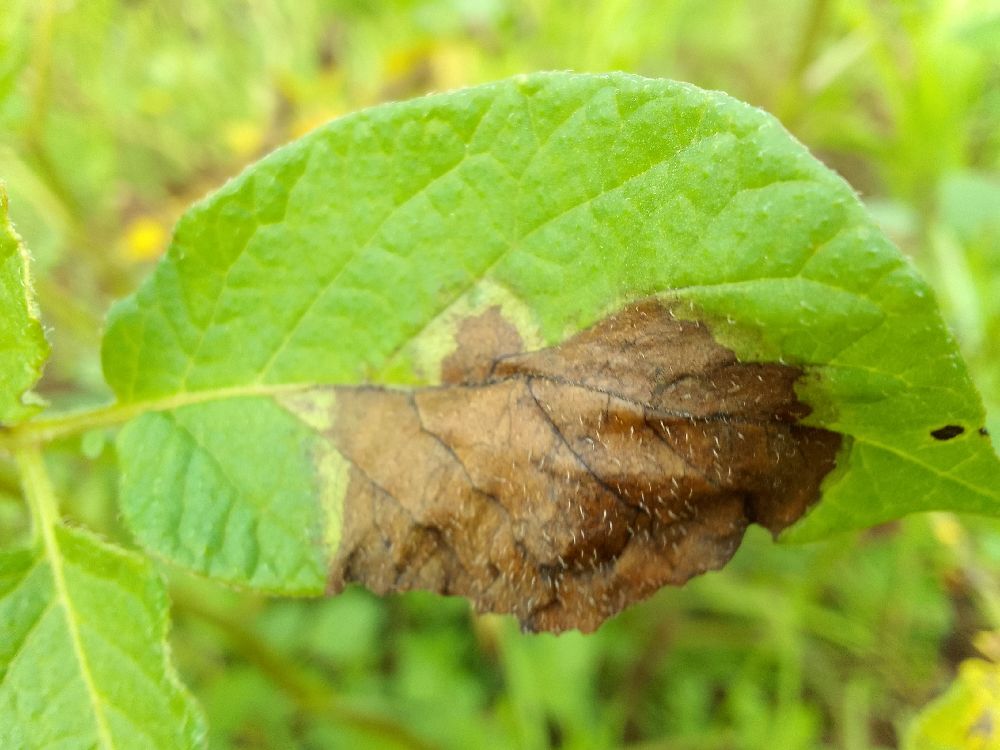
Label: Late blight